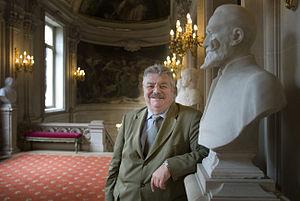
Freddy Y.L. Thielemans, né le 11 septembre 1944 à Laeken, est un homme politique socialiste belge.